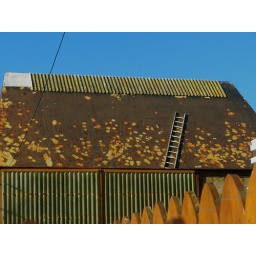
spotted over a fence in Island Bay